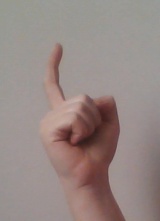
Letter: ra